Economics of English agriculture in the Middle Ages

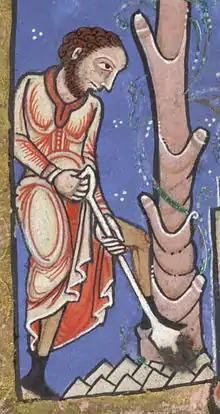
An English serf at work digging, c. 1170.

Agriculture remained by far the most important part of the English economy during the 12th and 13th centuries. There remained a wide variety in English agriculture, influenced by local geography; in areas where grain could not be grown, other resources were exploited instead. In the Weald, for example, agriculture centred on grazing animals on the woodland pastures, whilst in the Fens fishing and bird-hunting was supplemented by basket making and peat cutting.